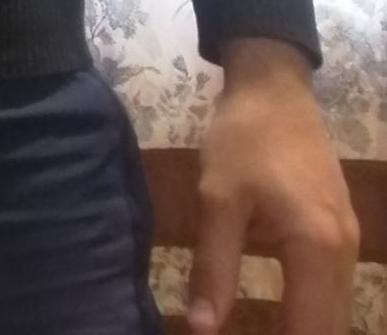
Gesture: no_gesture